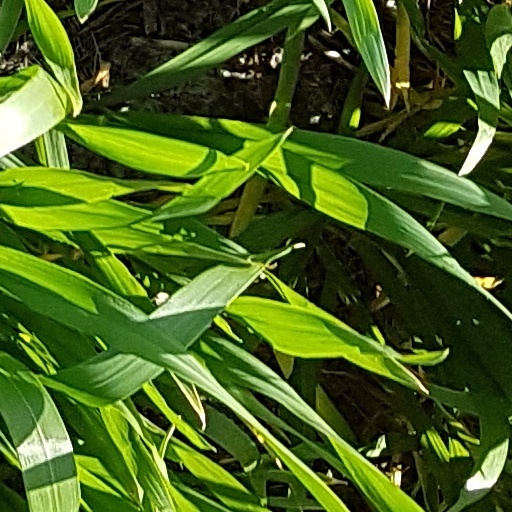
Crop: wheat